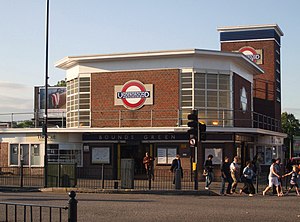
Piccadilly line / Stationer / Cockfosters-gren
Piccadilly line er en London Underground-bane, farvet mørkeblå på netværkskortet. Den er den fjerde travleste bane i Underground-netværket set på årligt passagertal med 210.000.000. Den er primært en dybtliggende bane, der løber fra Nord- til Vestlondon via Zone 1, med et antal overjordiske strækninger, primært i de vestlige dele. Af de 53 stationer, som betjenes, er 25 underjordiske. Den er systemets næstlængste bane, kun overgået af Central line. Den betjener mange af Londons største turistattraktioner, inkl. Harrods, Hyde Park, Buckingham Palace, Piccadilly Circus, Leicester Square og Covent Garden, så vel som Englands største lufthavn, Heathrow.